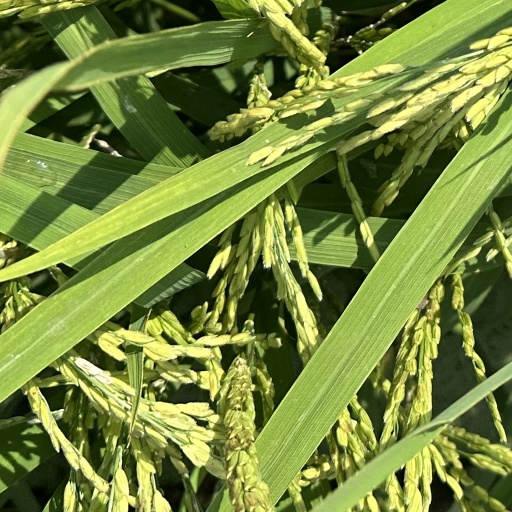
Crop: rice